Last Rights (album)

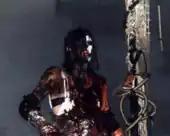
Nivek Ogre performing live with Skinny Puppy in 1992

In preparation for the upcoming "Last Rights" shows, Ogre and William Morrison recorded and edited sixty-six minutes of backing video to sync up with the live performances. This footage was recorded at the same time as the "Killing Game" music video, which was intended to be a sample of the live show. Meanwhile, Gore was designing and fabricating the tour's many props and Ogre's many costumes. The two main elements, a virtual reality machine and a spinning display of severed heads called the Tree of No Cares, were set up on either side of the stage. The VR apparatus, into which Ogre occasionally went throughout the performance, represented his addiction and eventually came to mutate him. The backing film was timed so that whenever Ogre entered the machine, his face would appear onscreen and the audience could watch as something attacked and tortured him. Each time Ogre emerged from the apparatus, he would be altered. Gore also designed an elaborate full-body suit known as the Guiltman. Only appearing for the performance of "Left Handshake" at the end of each show, the Guiltman combined imagery of drug abuse and deformed sexuality to represent Ogre at the lowest point of addiction.